History of the Knights Hospitaller in the Levant

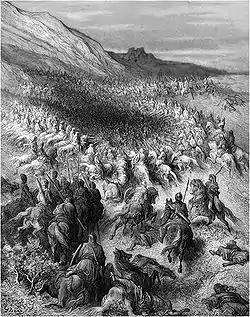
Battle of Hattin by Gustave Doré

When the Second Crusade began in 1147, the Hospitallers were a major force in the kingdom and the political importance of the Grand Master had increased. In June 1148 at the Council of Acre, Raymond du Puy was among the princes who undertook the decision to undertake the Siege of Damascus. The blame for the resulting disastrous loss was placed on the Templars, not the Hospitallers. In the Holy Land, the influence of the Hospitallers became preponderant with a decisive role taken in military operations due to the governance of Raymond.